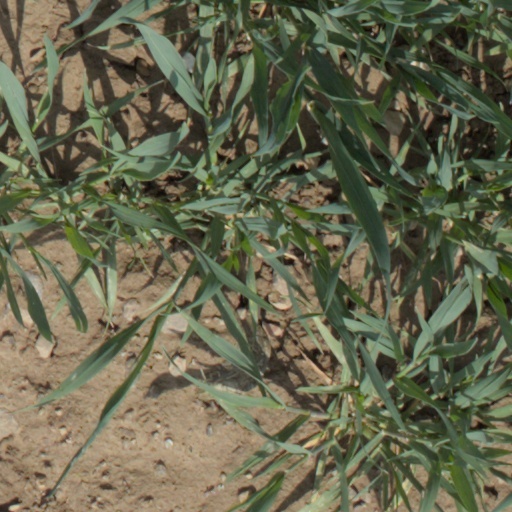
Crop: wheat